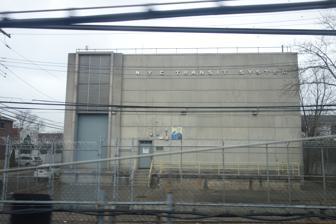
Building: Hamilton Beach station
Country: United States of America
Year built: 1919
Hamilton Beach The Hamilton Beach Substation of the IND Rockaway Line , at the approximate site of the station. General information Location 104th Street Hamilton Beach, Queens , New York Coordinates 40°39′5.65″N 73°49′38.05″W / 40.6515694°N 73.8272361°W / 40.6515694; -73.8272361 Line(s) Rockaway Beach Branch Platforms 2 side platforms Tracks 4 Other information Fare zone 1 History Opened 1919 Closed 1955 Electrified July 26, 1905 Former services Preceding station Long Island Rail Road Following station Howard Beach toward Woodside Rockaway Beach Division Howard toward Gibson or Rockaway Park Hamilton Beach was a former Long Island Rail Road station on the Rockaway Beach Branch in Queens , New York City . It was located between two streets in Hamilton Beach, Queens , one of which no longer exists and is part of land owned by JFK Airport . [ clarification needed ] History Hamilton Beach station was originally built in 1919 by the Long Island Rail Road nearly 12 years after the disastrous fire that destroyed the Howard's Landing station and the hotel that it served. It also served as a replacement for Ramblersville , which was eventually renamed Howard Beach station . Throughout its existence, the station was never anything more than two sheltered shacks along both platforms. It was the southernmost station having four tracks of the Rockaway Beach Branch, which narrowed down to two tracks at the "WD Tower" (later "BEACH Tower") and crossed Jamaica Bay . Farther south in Jamaica Bay, a fire destroyed the line at The Raunt on May 7–8, 1950, transforming Hamilton Beach into the terminus of the legitimate Rockaway Beach Branch. Trains that actually went to the line's namesake followed the rest of the Atlantic Branch onto the Far Rockaway Branch , where it merged at Hammels Wye. The Rockaway Beach Branch was sold to the New York City Transit Authority in 1955, and Hamilton Beach Station closed on June 27, along with nearby Howard Beach station. Most stations on the line south of Ozone Park closed on October 3, 1955, before being reopened as subway stations along the IND Rockaway Line on June 28, 1956. Hamilton Beach station was not one of them. References